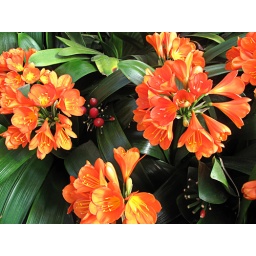
These flowers originate in South Africa. and show different shades of colour. Some look more orangy red than others.